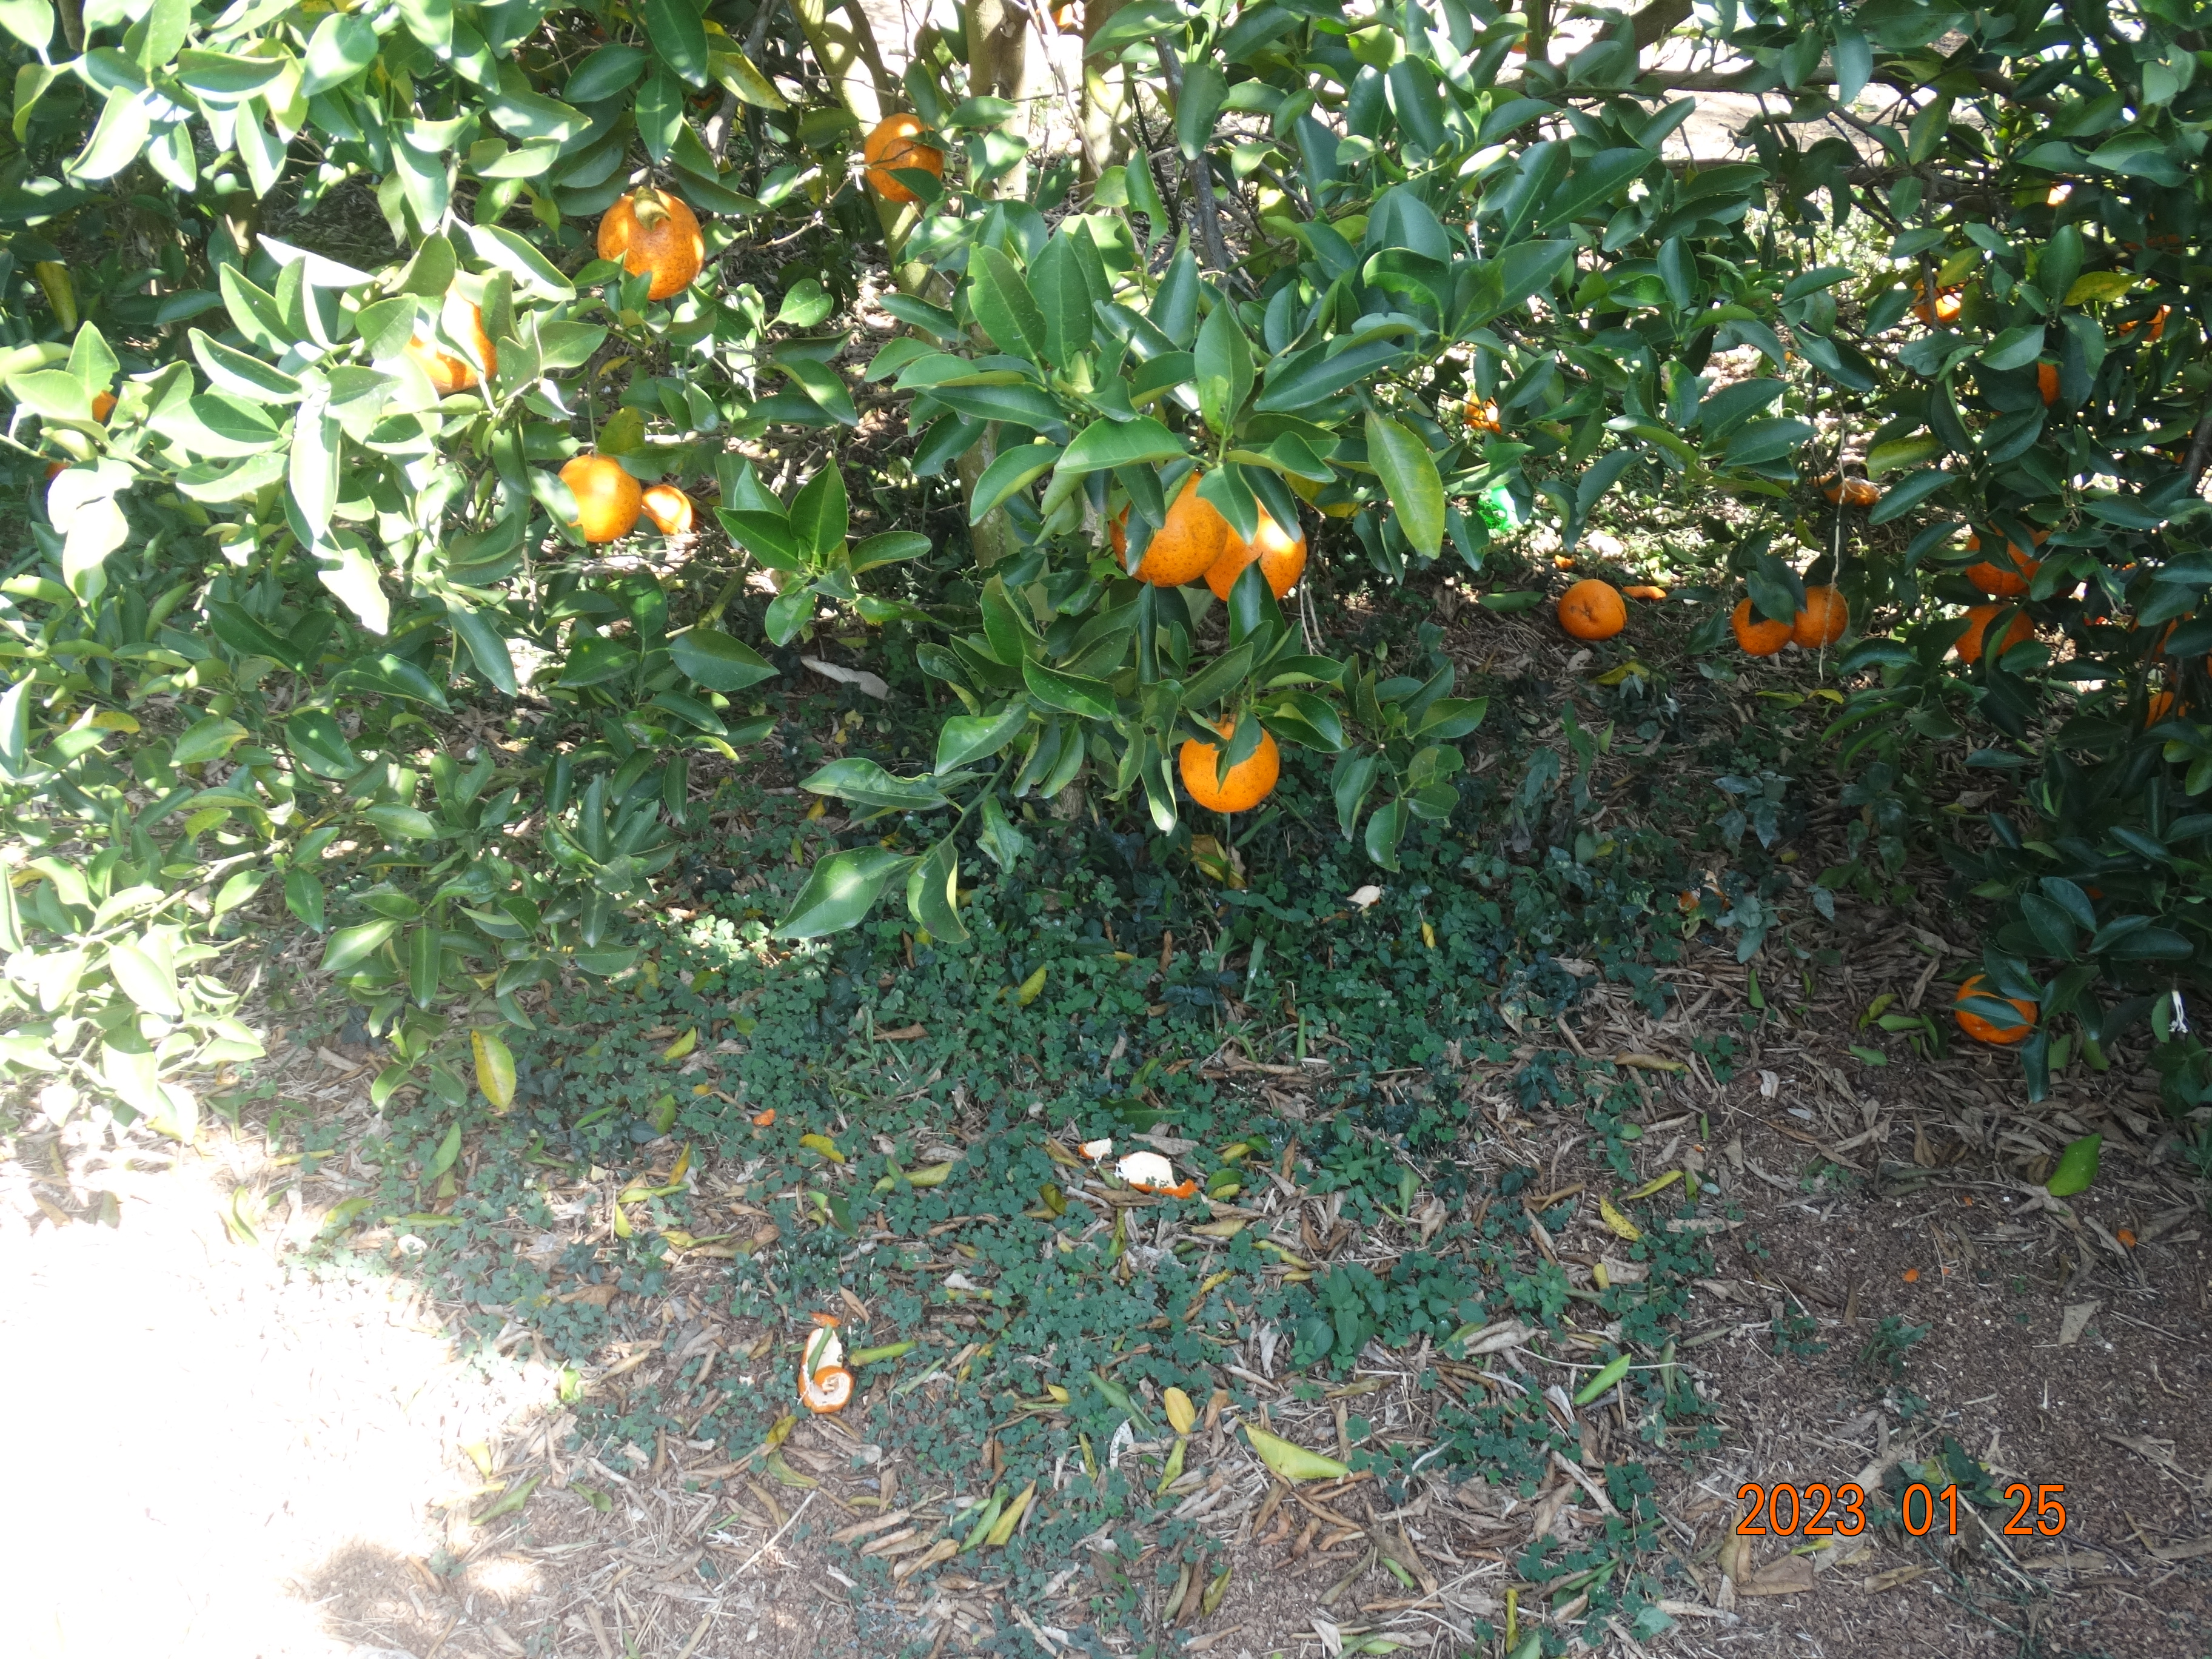
Citrus fruit variety: ponkan